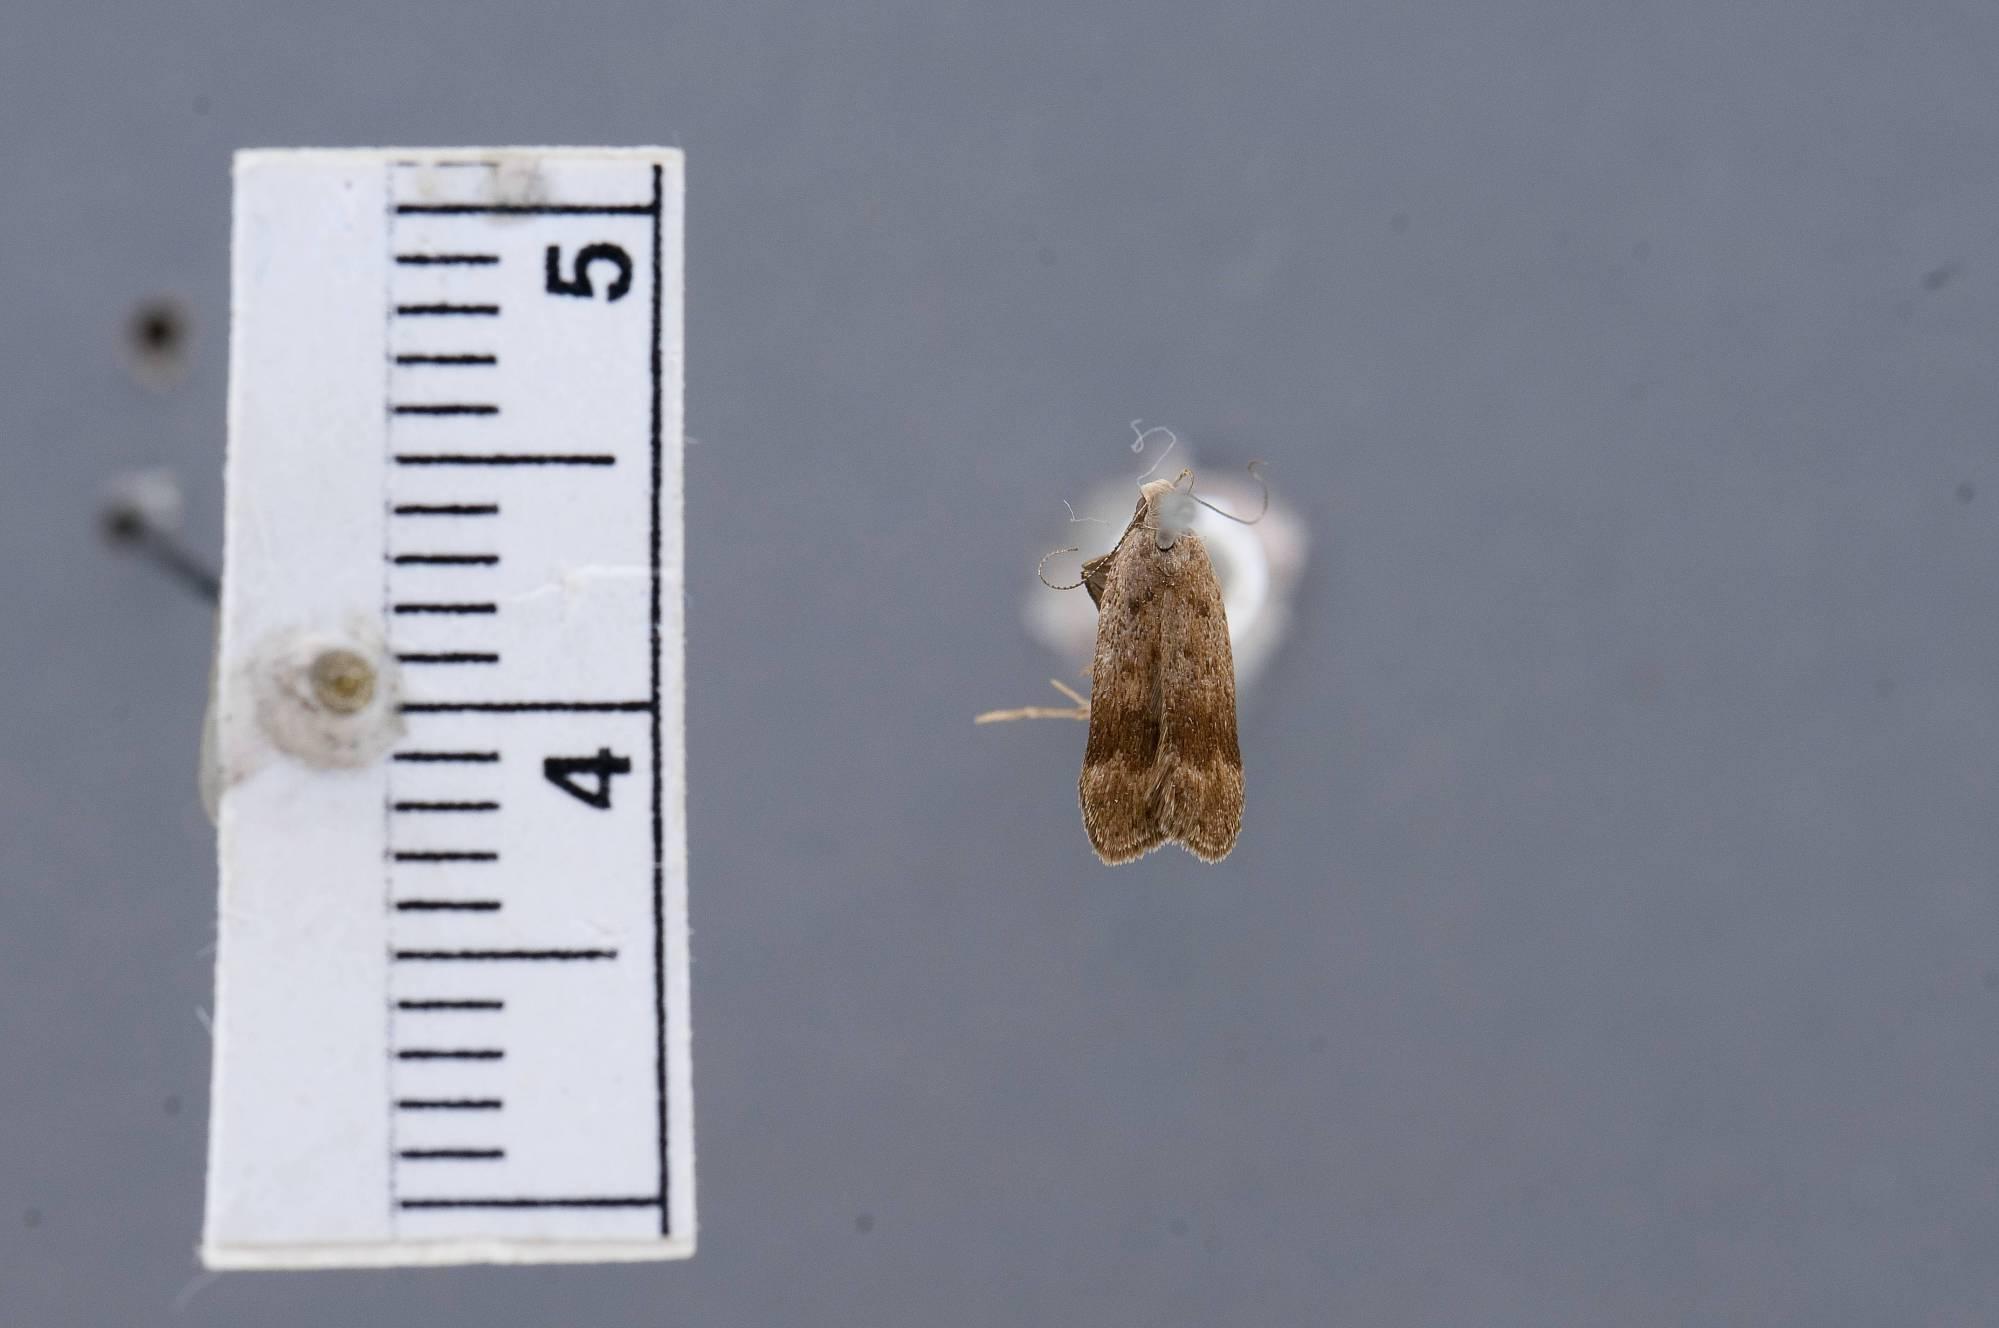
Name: Anacampsis fragariella
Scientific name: Anacampsis fragariella Busck, 1904
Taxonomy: Animalia, Arthropoda, Insecta, Lepidoptera, Glossata, Gelechiidae, Anacampsinae
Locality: Pullman, Whitman, Washington, United States
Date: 11 Jul 1897